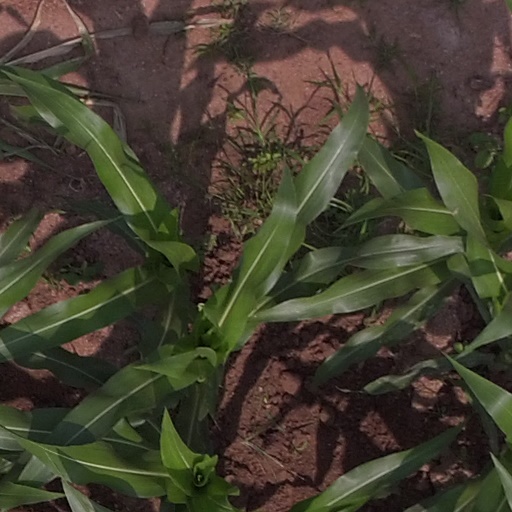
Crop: maize; corn